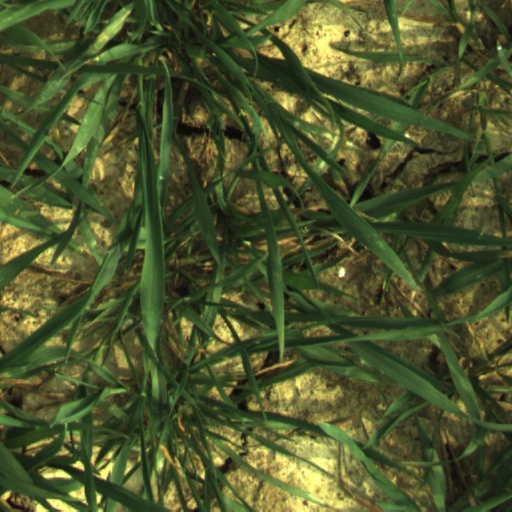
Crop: wheat